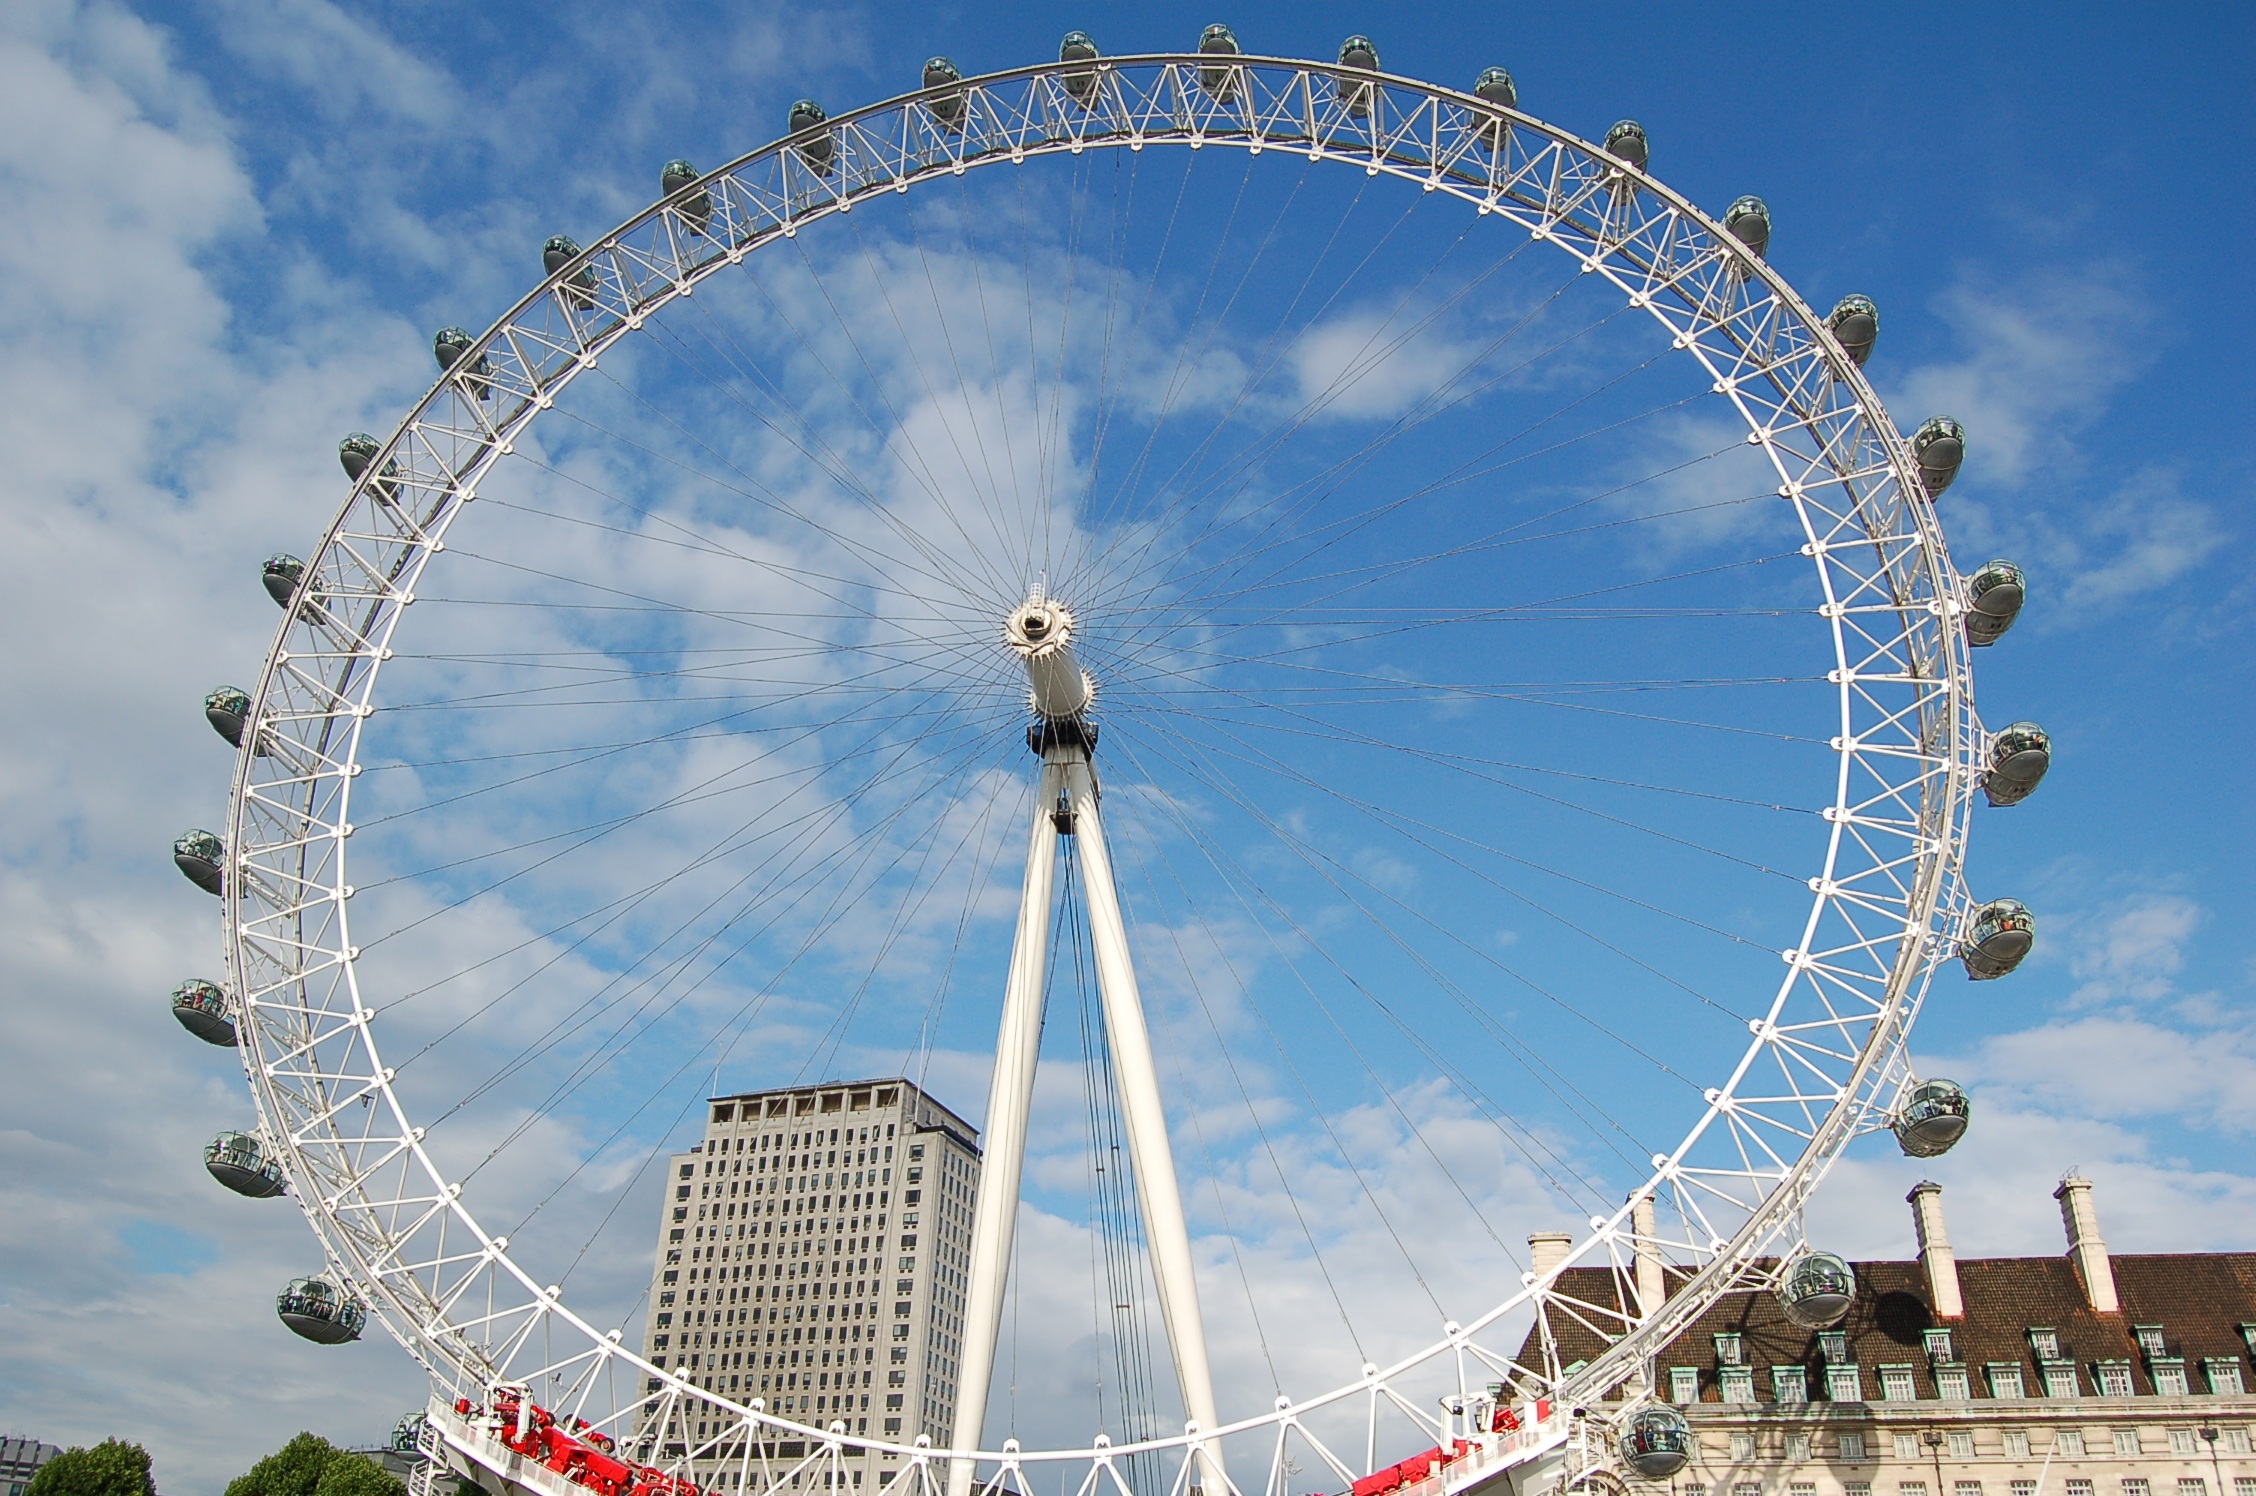
structure, wheel, recreation, ferris wheel, amusement park, park, landmark, roller coaster, england, london, eye, tourist attraction, thames, amusement ride, outdoor recreation, geographical feature